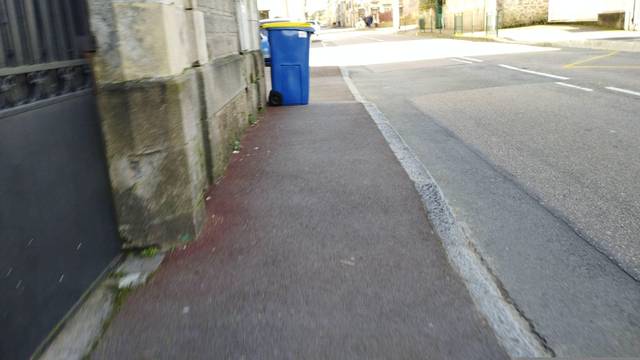
Region: France
Coordinates: 45.83, 1.246